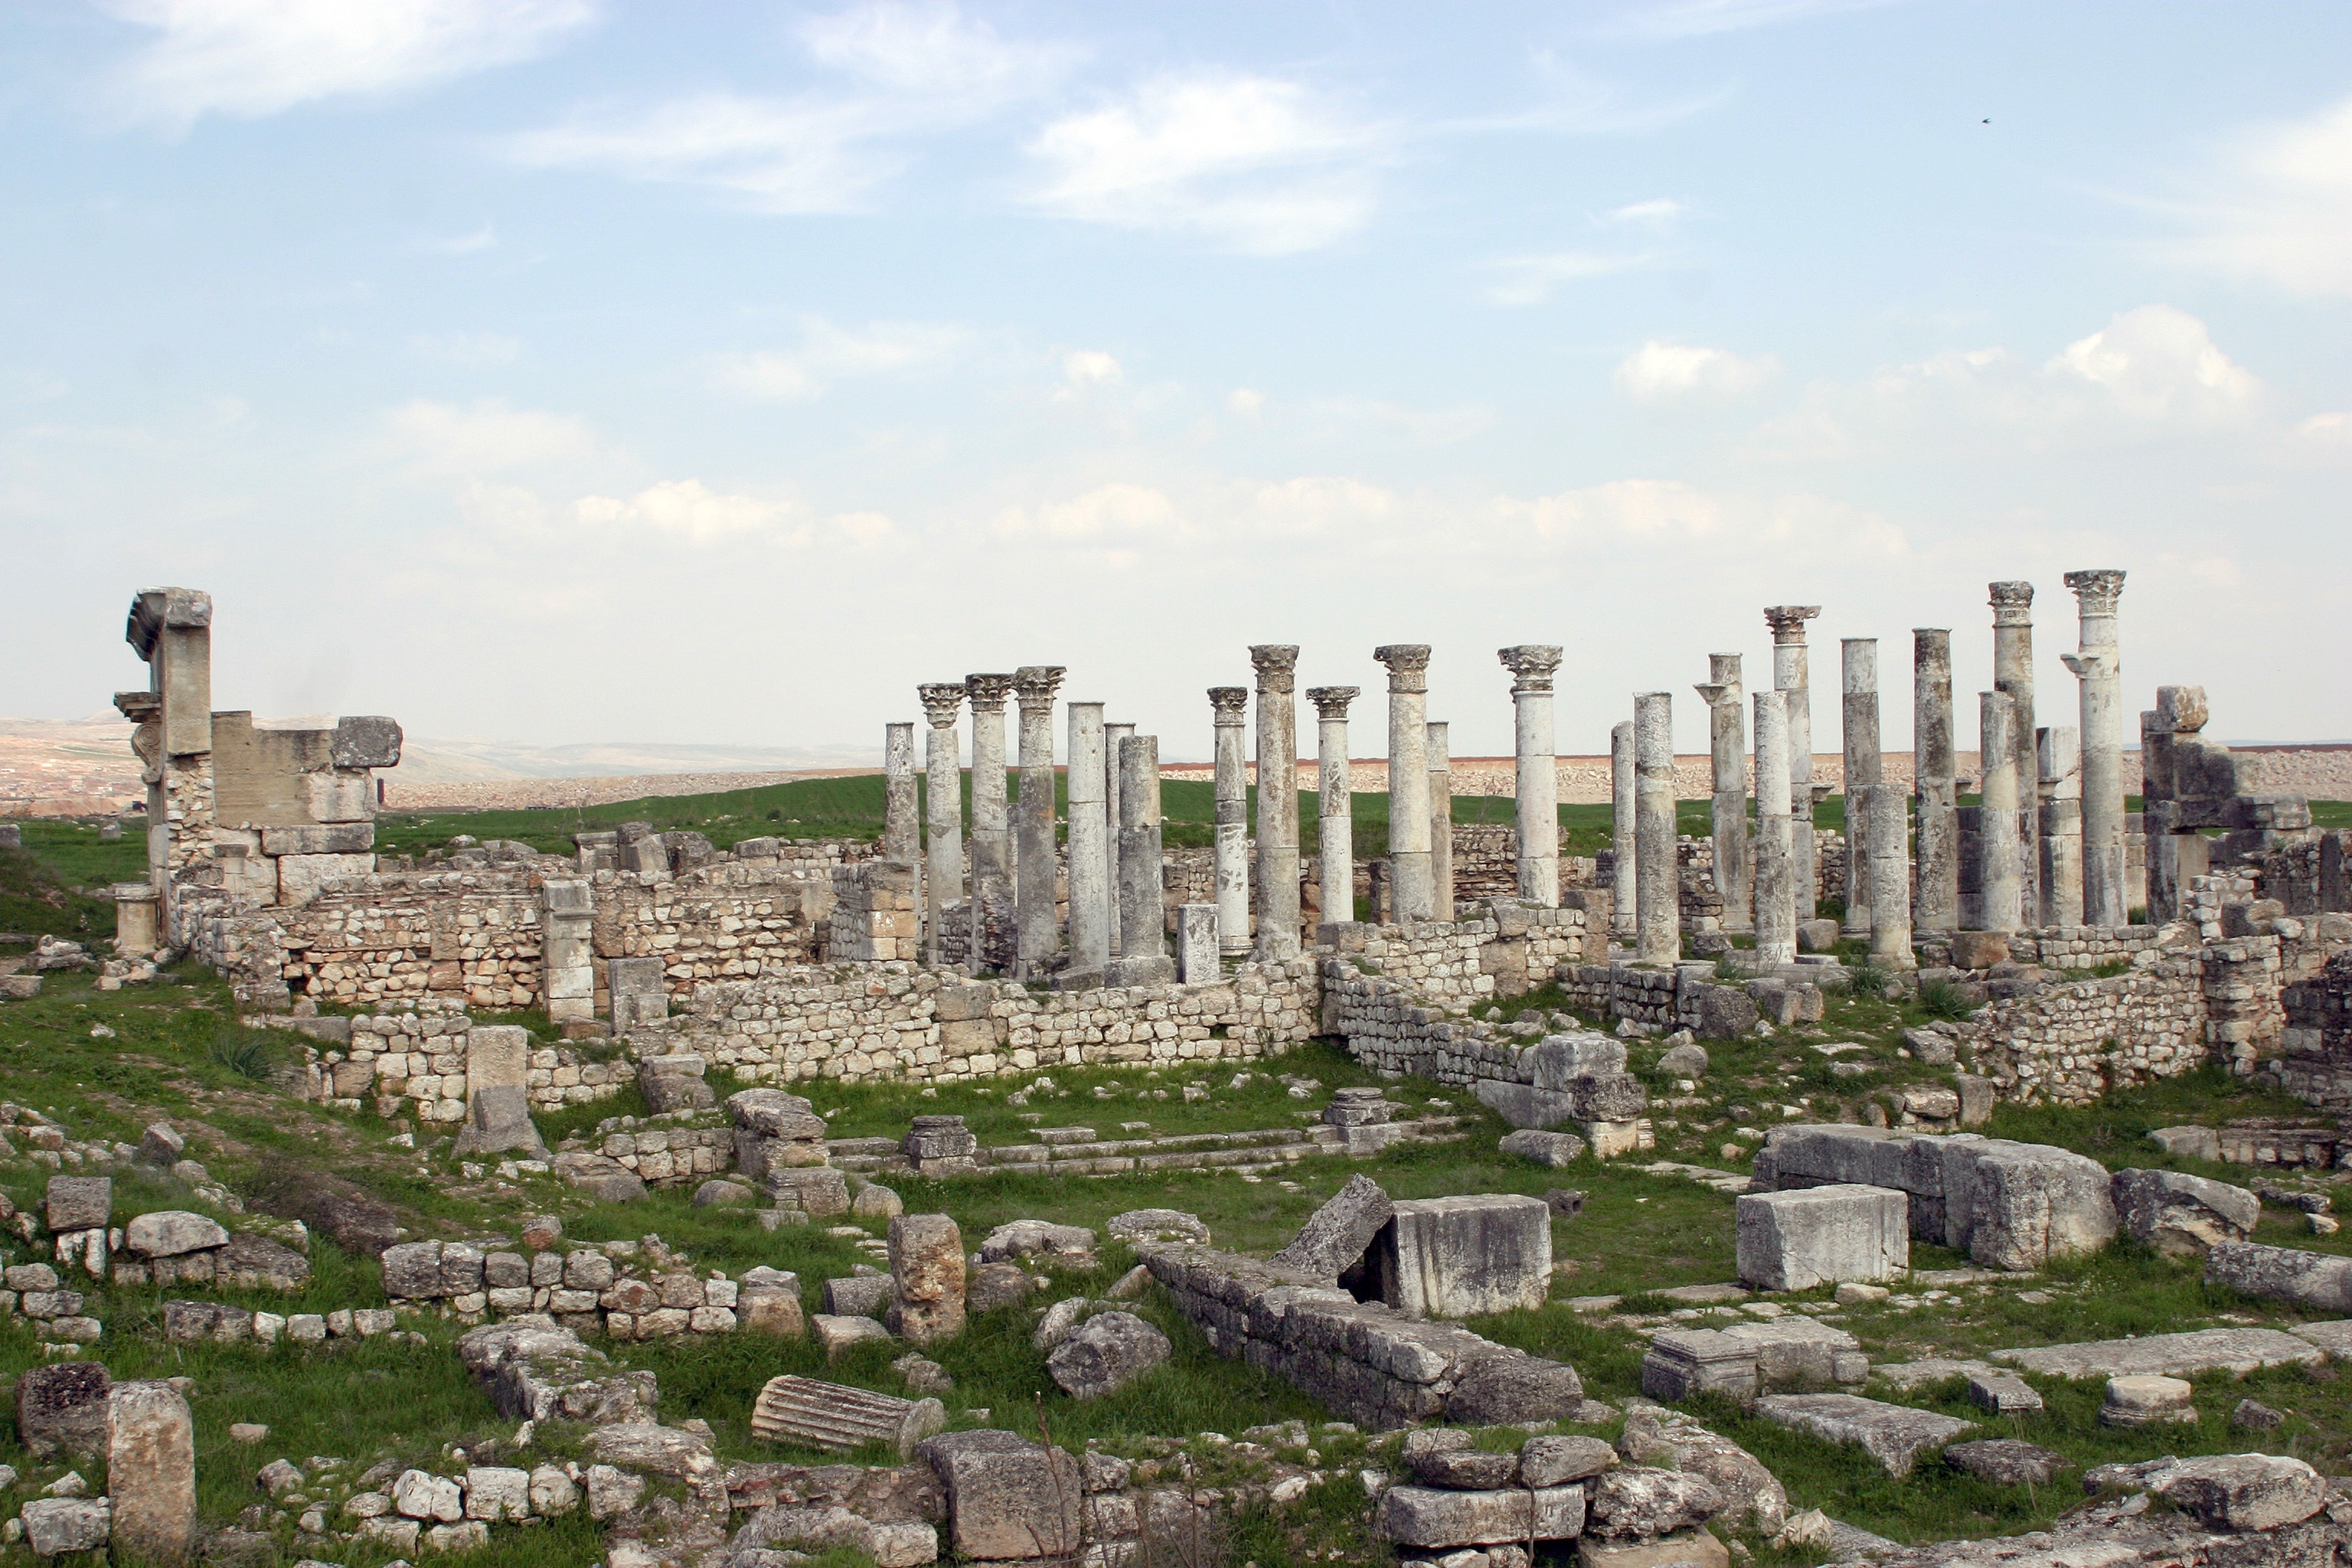
building, monument, cityscape, panorama, landmark, tourism, ruins, ancient rome, tours, archaeological site, unesco world heritage site, syria, historic site, ancient history, ancient cities, human settlement, ancient roman architecture, aphamia, byzantisch